Origin of language

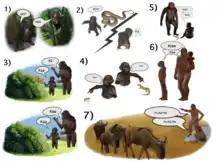
An illustration of the "from where to what" model of language evolution

The "from where to what" model is a language evolution model that is derived primarily from the organization of language processing in the brain into two structures: the auditory dorsal stream and the auditory ventral stream. It hypothesizes seven stages of language evolution (see illustration). Speech originated for the purpose of exchanging contact calls between mothers and their offspring to find one another in the event they became separated (illustration part 1). The contact calls could be modified with intonations in order to express either a higher or lower level of distress (illustration part 2). The use of two types of contact calls enabled the first question-answer conversation. In this scenario, the child would emit a low-level distress call to express a desire to interact with an object, and the mother would respond with either another low-level distress call (to express approval of the interaction) or a high-level distress call (to express disapproval) (illustration part 3). Over time, the improved use of intonations and vocal control led to the invention of unique calls (phonemes) associated with distinct objects (illustration part 4). At first, children learned the calls (phonemes) from their parents by imitating their lip-movements (illustration part 5). Eventually, infants were able to encode into long-term memory all the calls (phonemes). Consequentially, mimicry via lip-reading was limited to infancy and older children learned new calls through mimicry without lip-reading (illustration part 6). Once individuals became capable of producing a sequence of calls, this allowed multi-syllabic words, which increased the size of their vocabulary (illustration part 7). The use of words, composed of sequences of syllables, provided the infrastructure for communicating with sequences of words (i.e. sentences).